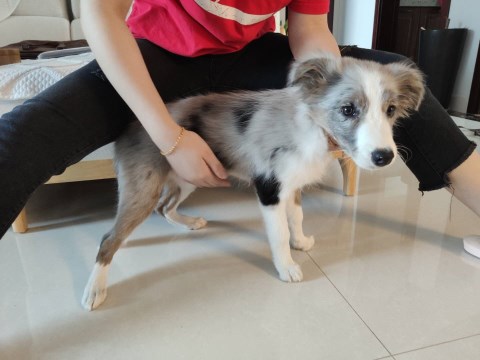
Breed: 2594-n000109-Border_collie